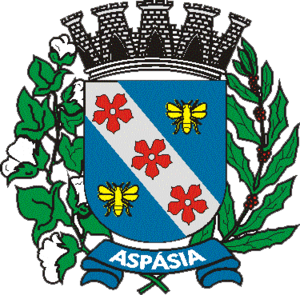
Aspásia est une municipalité brésilienne de l'État de São Paulo et la Microrégion de Jales.